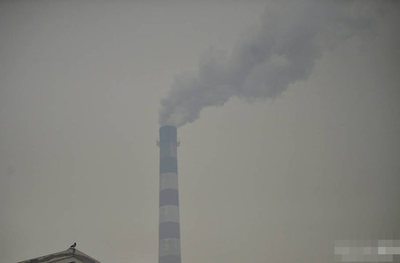
Weather: foggy or hazy